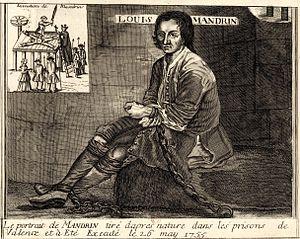
Le portrait de Mandrin tiré d'après nature dans les prisons de Valence et a été exécuté le 26 May 1755.
de de
Louis Mandrin, né le 11 février 1725 à Saint-Étienne-de-Saint-Geoirs et mort le 26 mai 1755 à Valence, est un contrebandier français.
Cette page concerne l’année 1755 du calendrier grégorien.